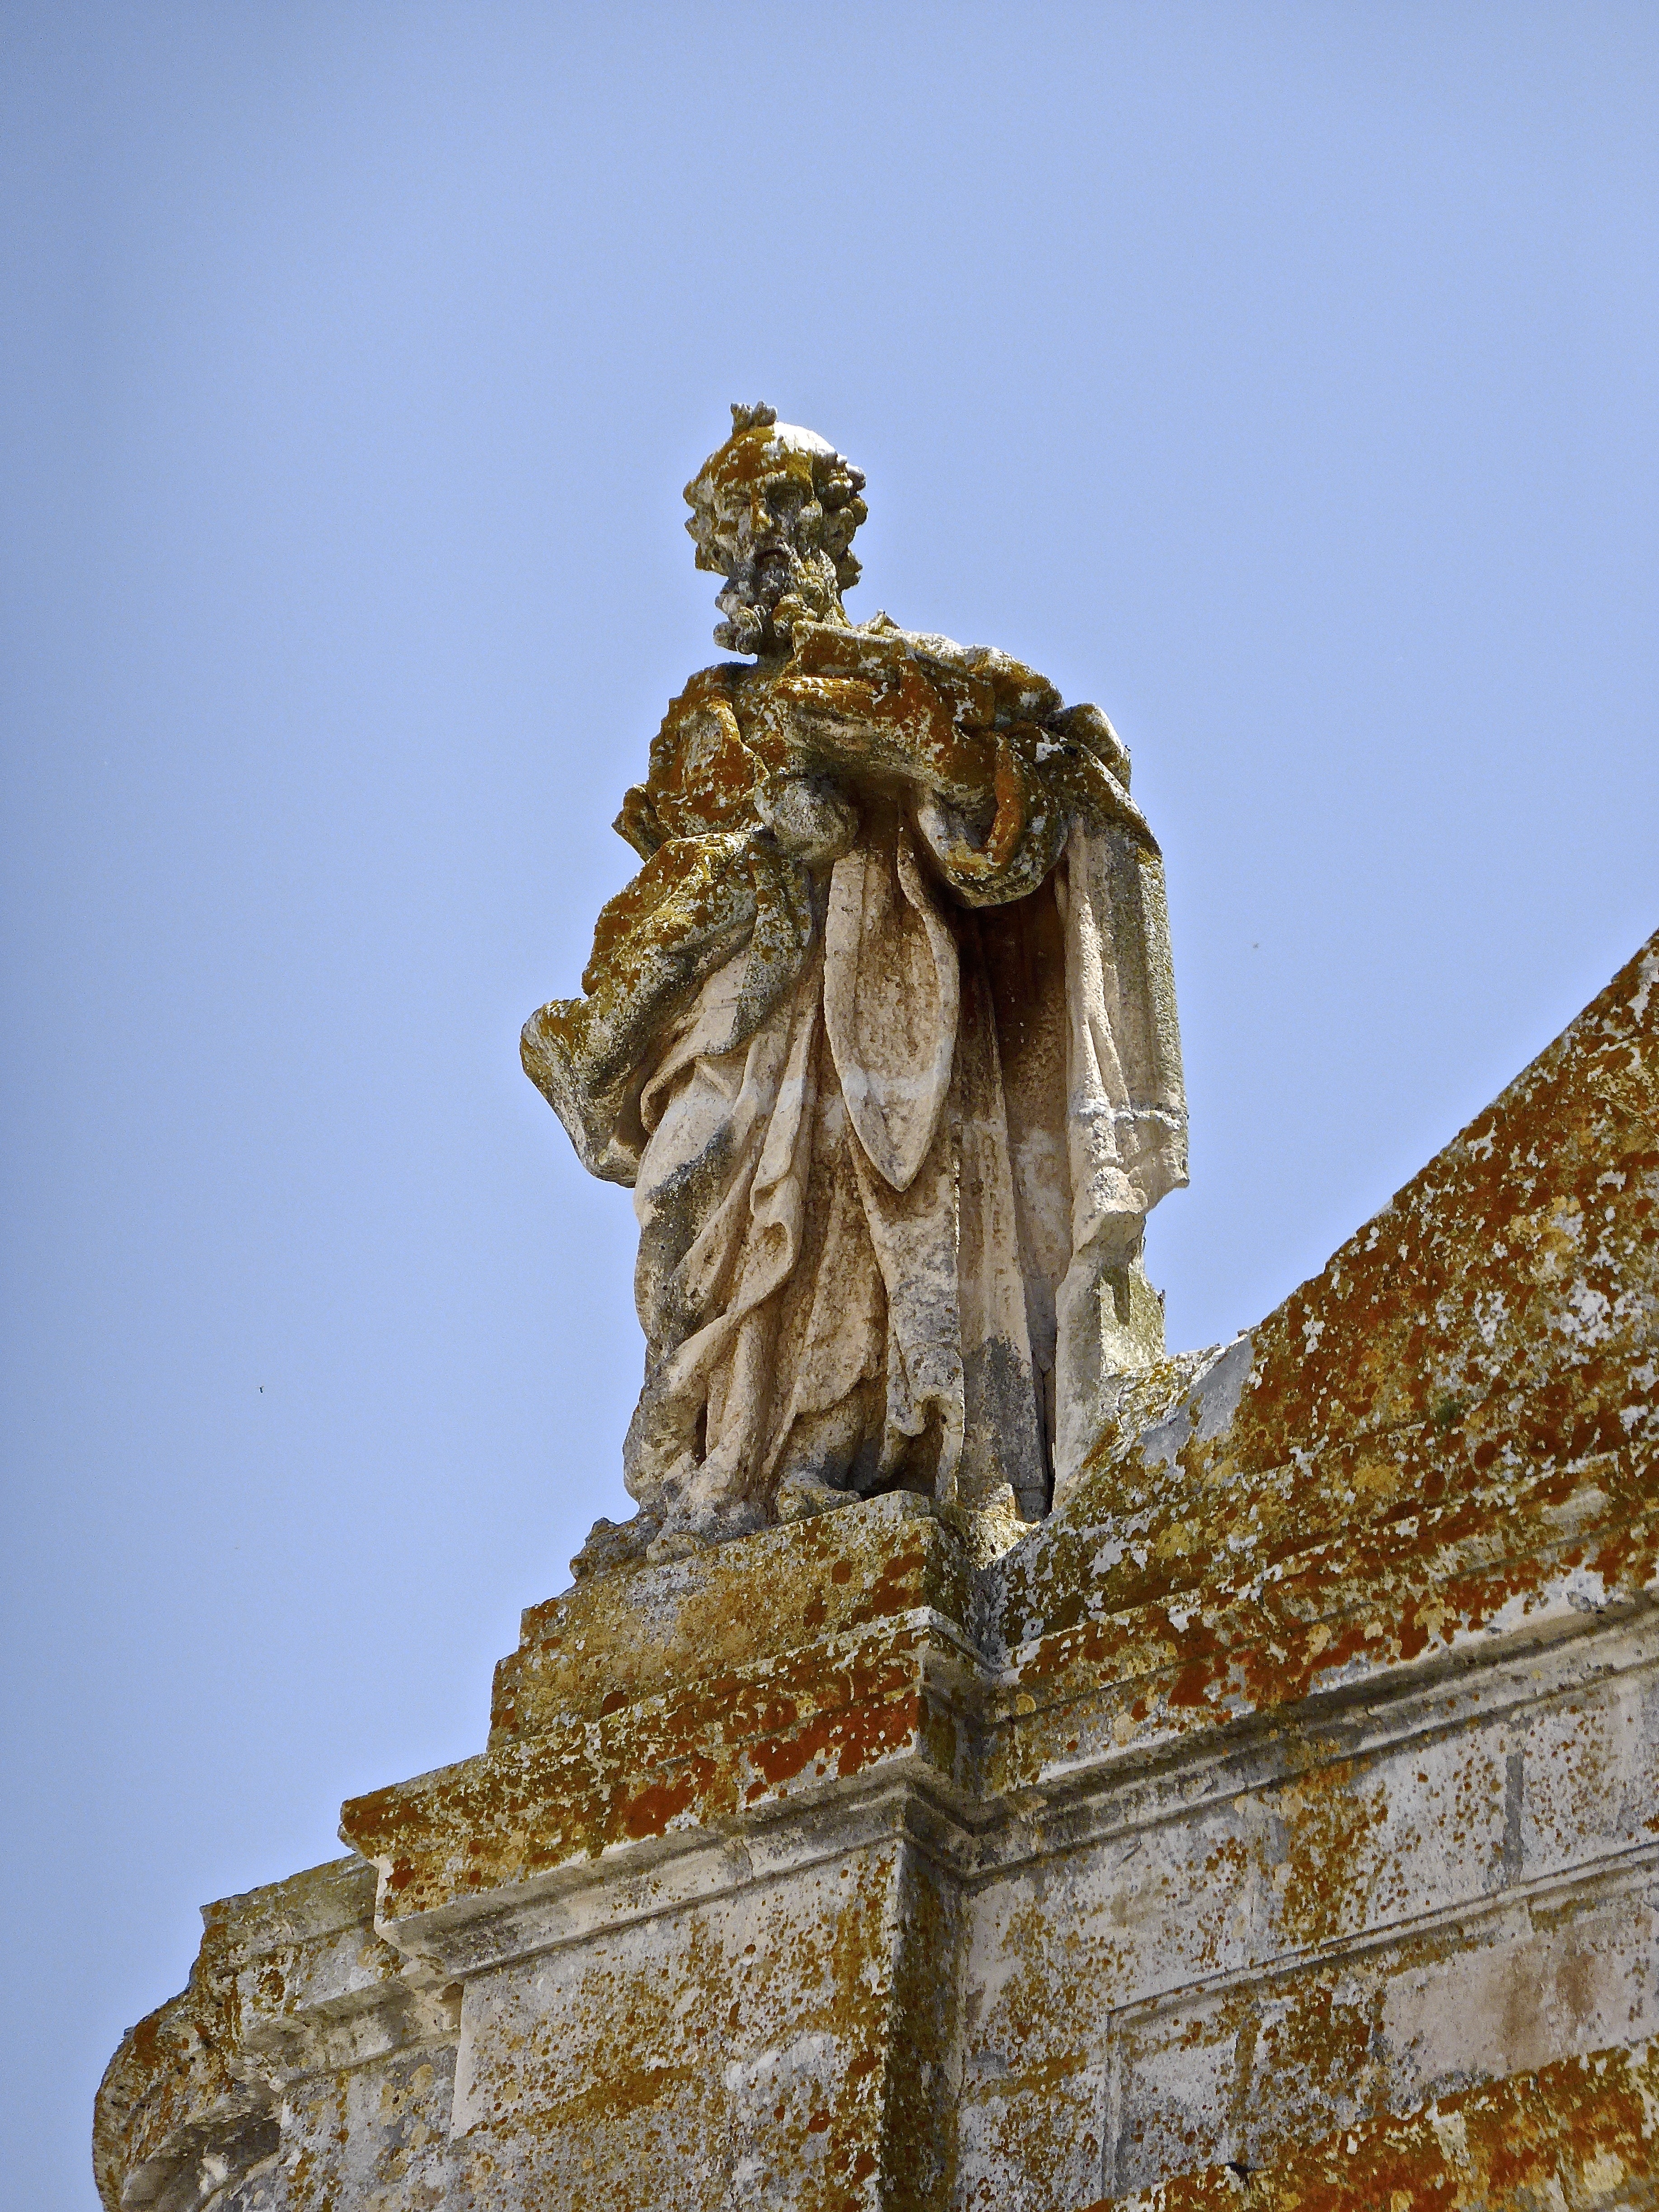
antique, old, stone, monument, statue, symbol, religion, ancient, landmark, sculpture, religious, art, temple, history, wat, ancient history